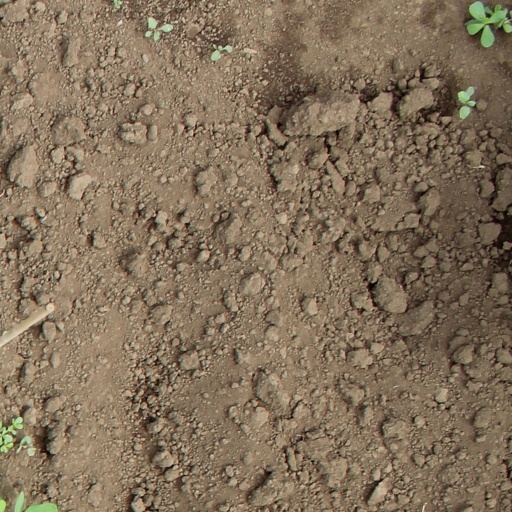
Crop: soybean